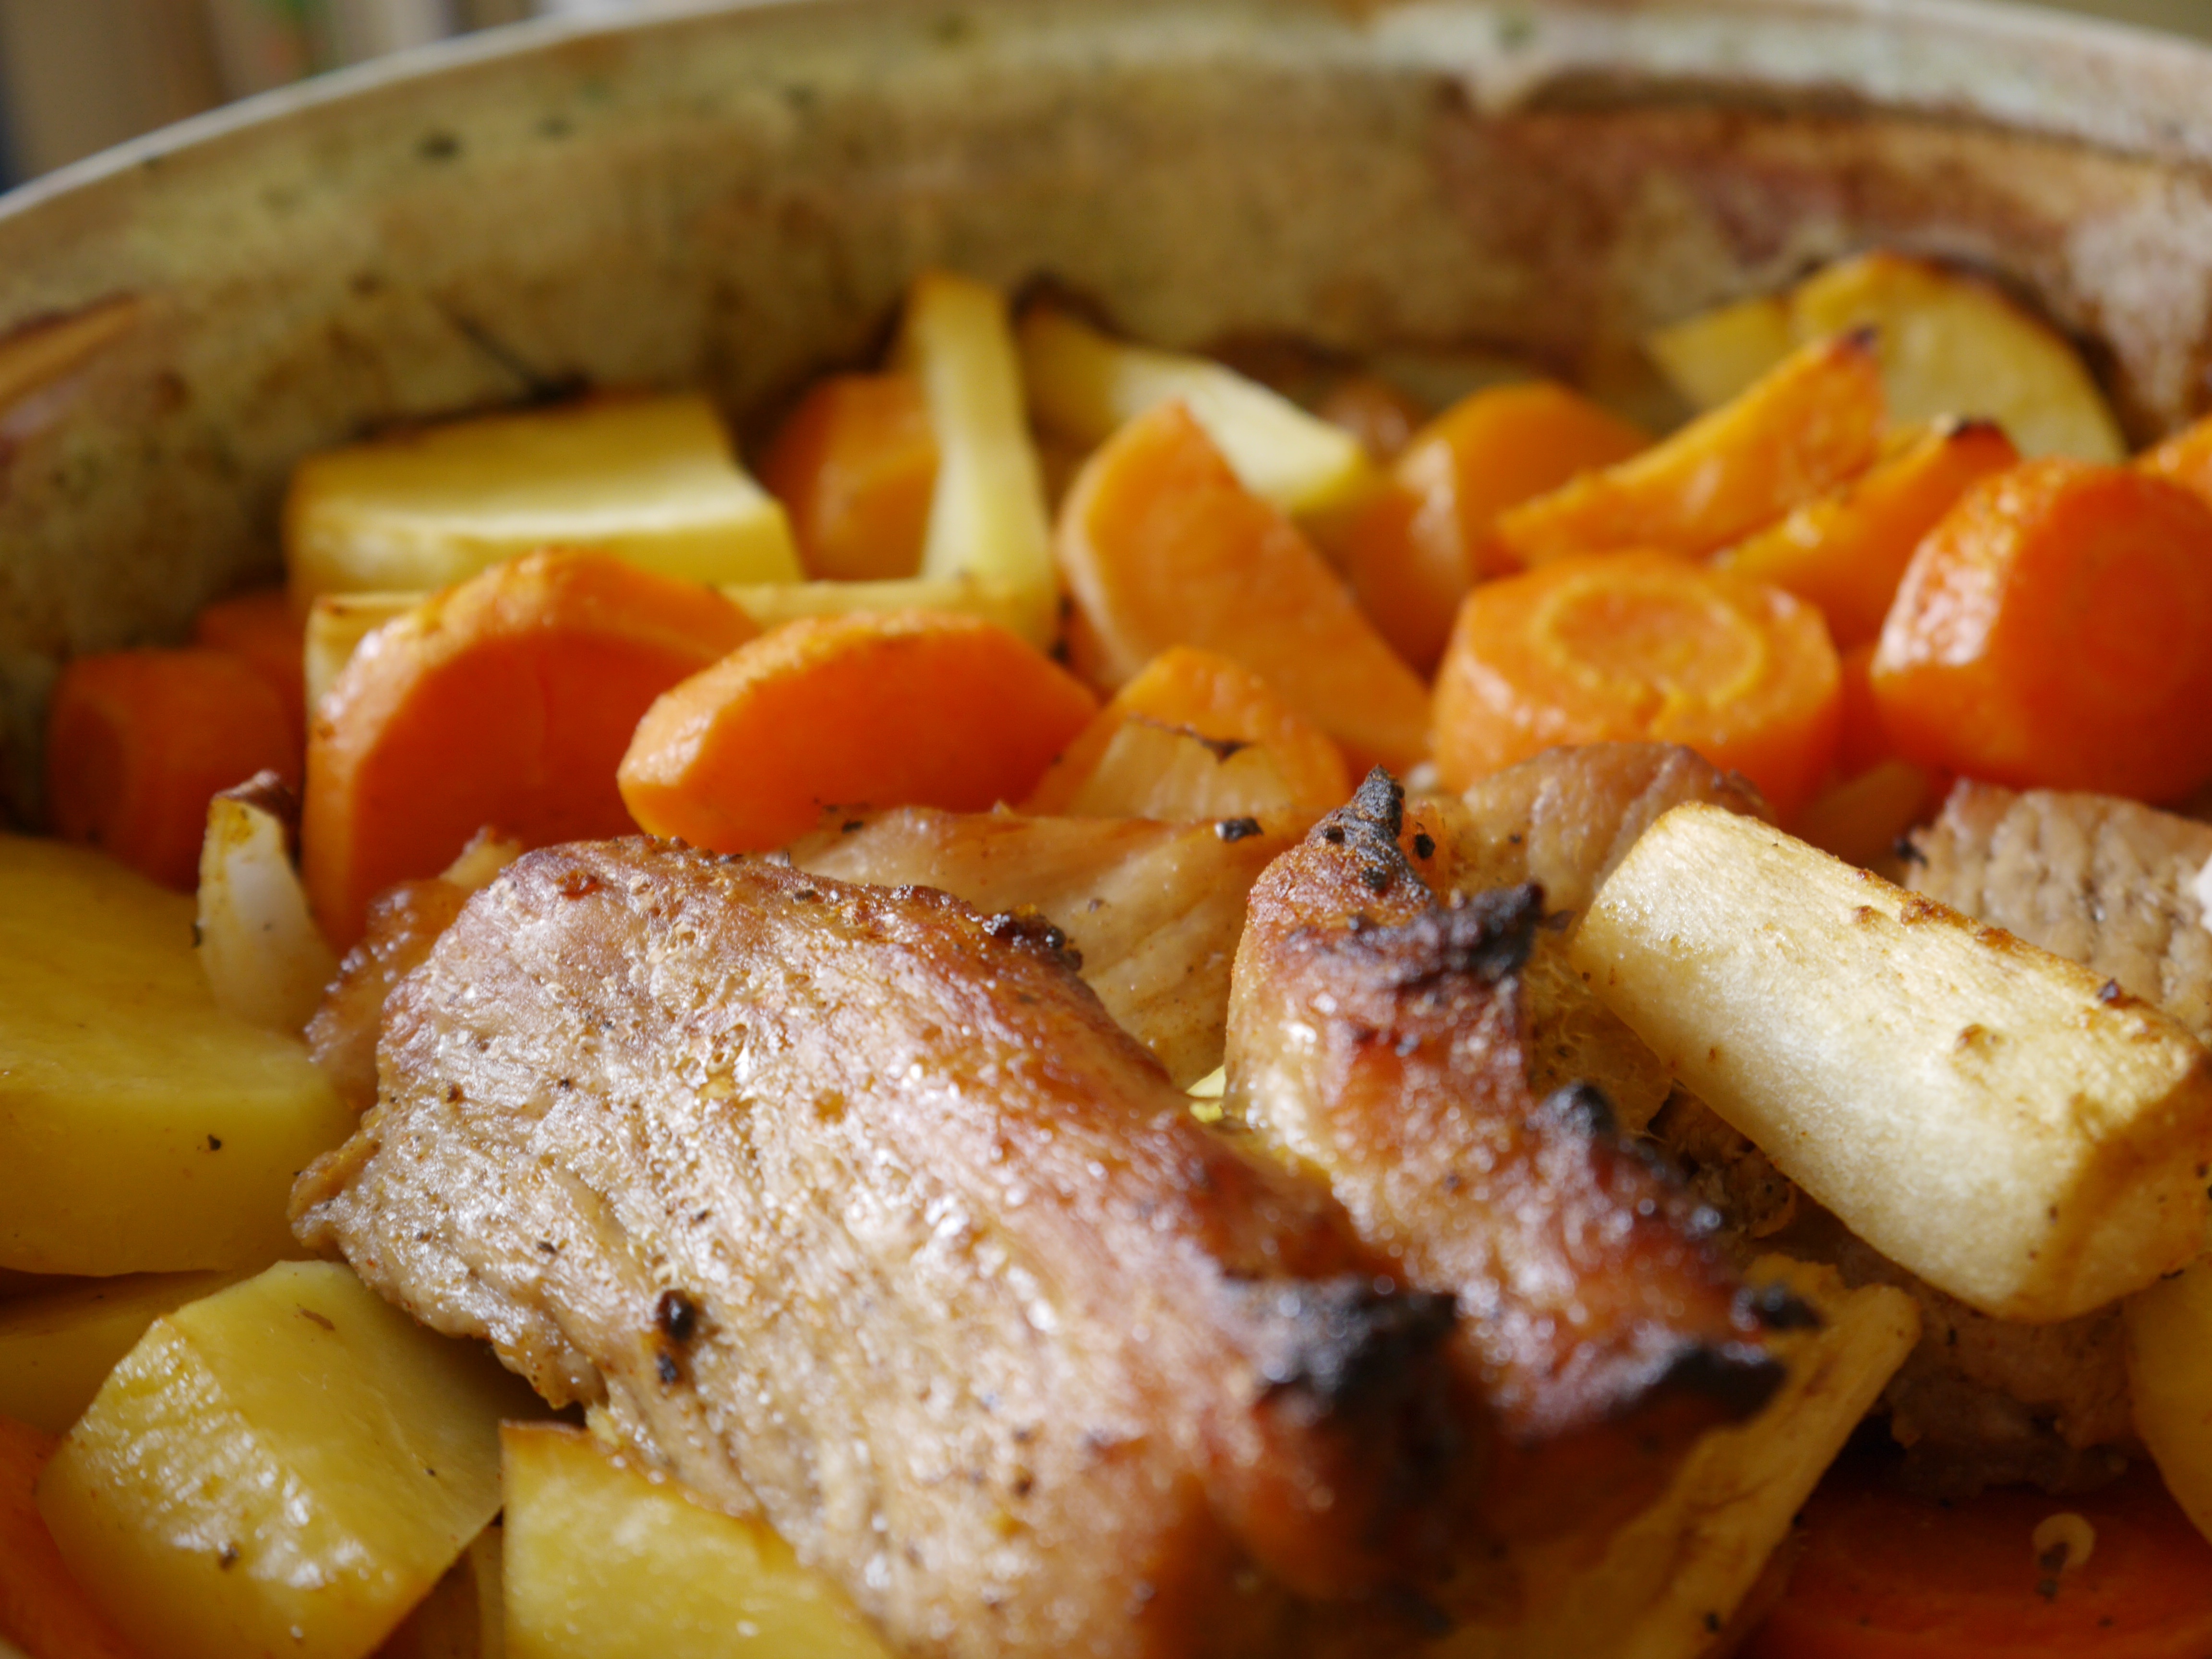
plant, dish, meal, food, produce, vegetable, breakfast, gourmet, meat, pork, cuisine, carrot, pork chop, vegetarian food, roasted, flowering plant, pot roast, land plant